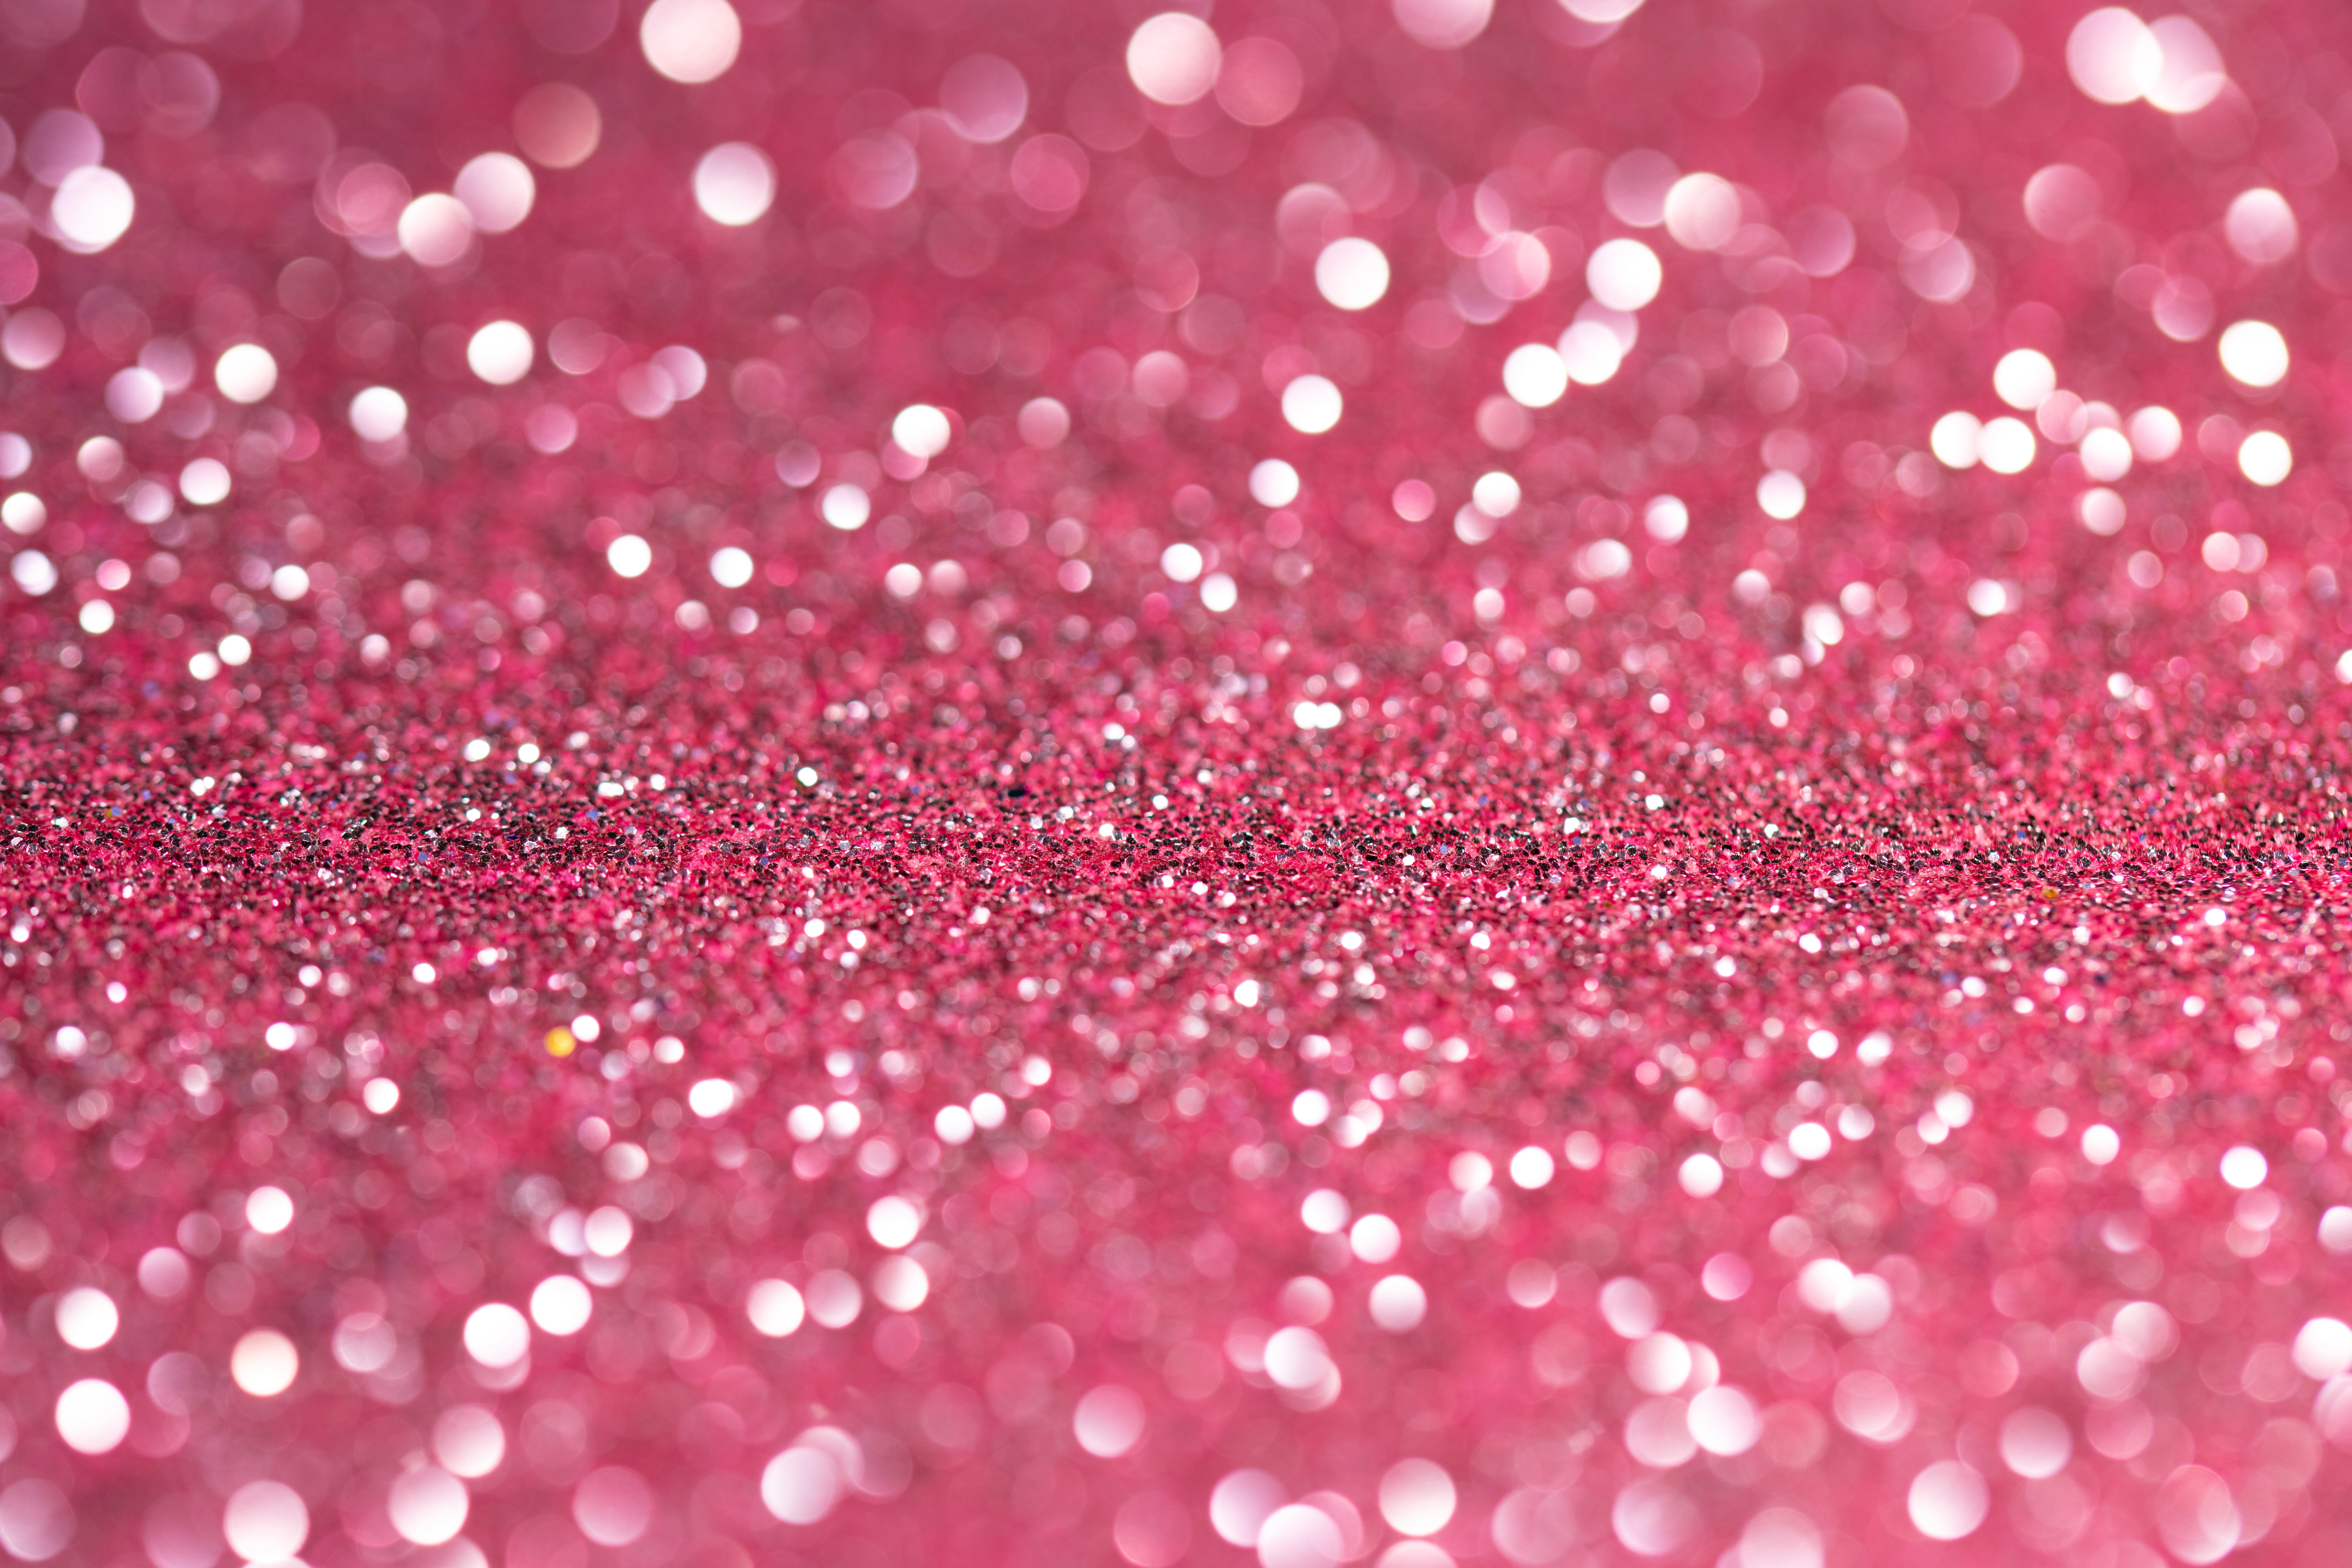
digit, liquid, water, fluid, pink, Material property, magenta, liquid bubble, pattern, moisture, Tints and shades, Solvent, glitter, close up, circle, carmine, fashion accessory, drop, event, electric blue, macro photography, science, dew, petal, precipitation, annual plant, embellishment